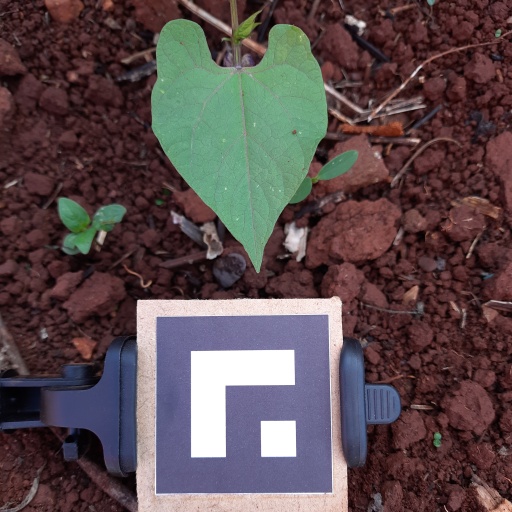
Observations: flat surface, no eating holes, under shade